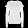
Label: Pullover